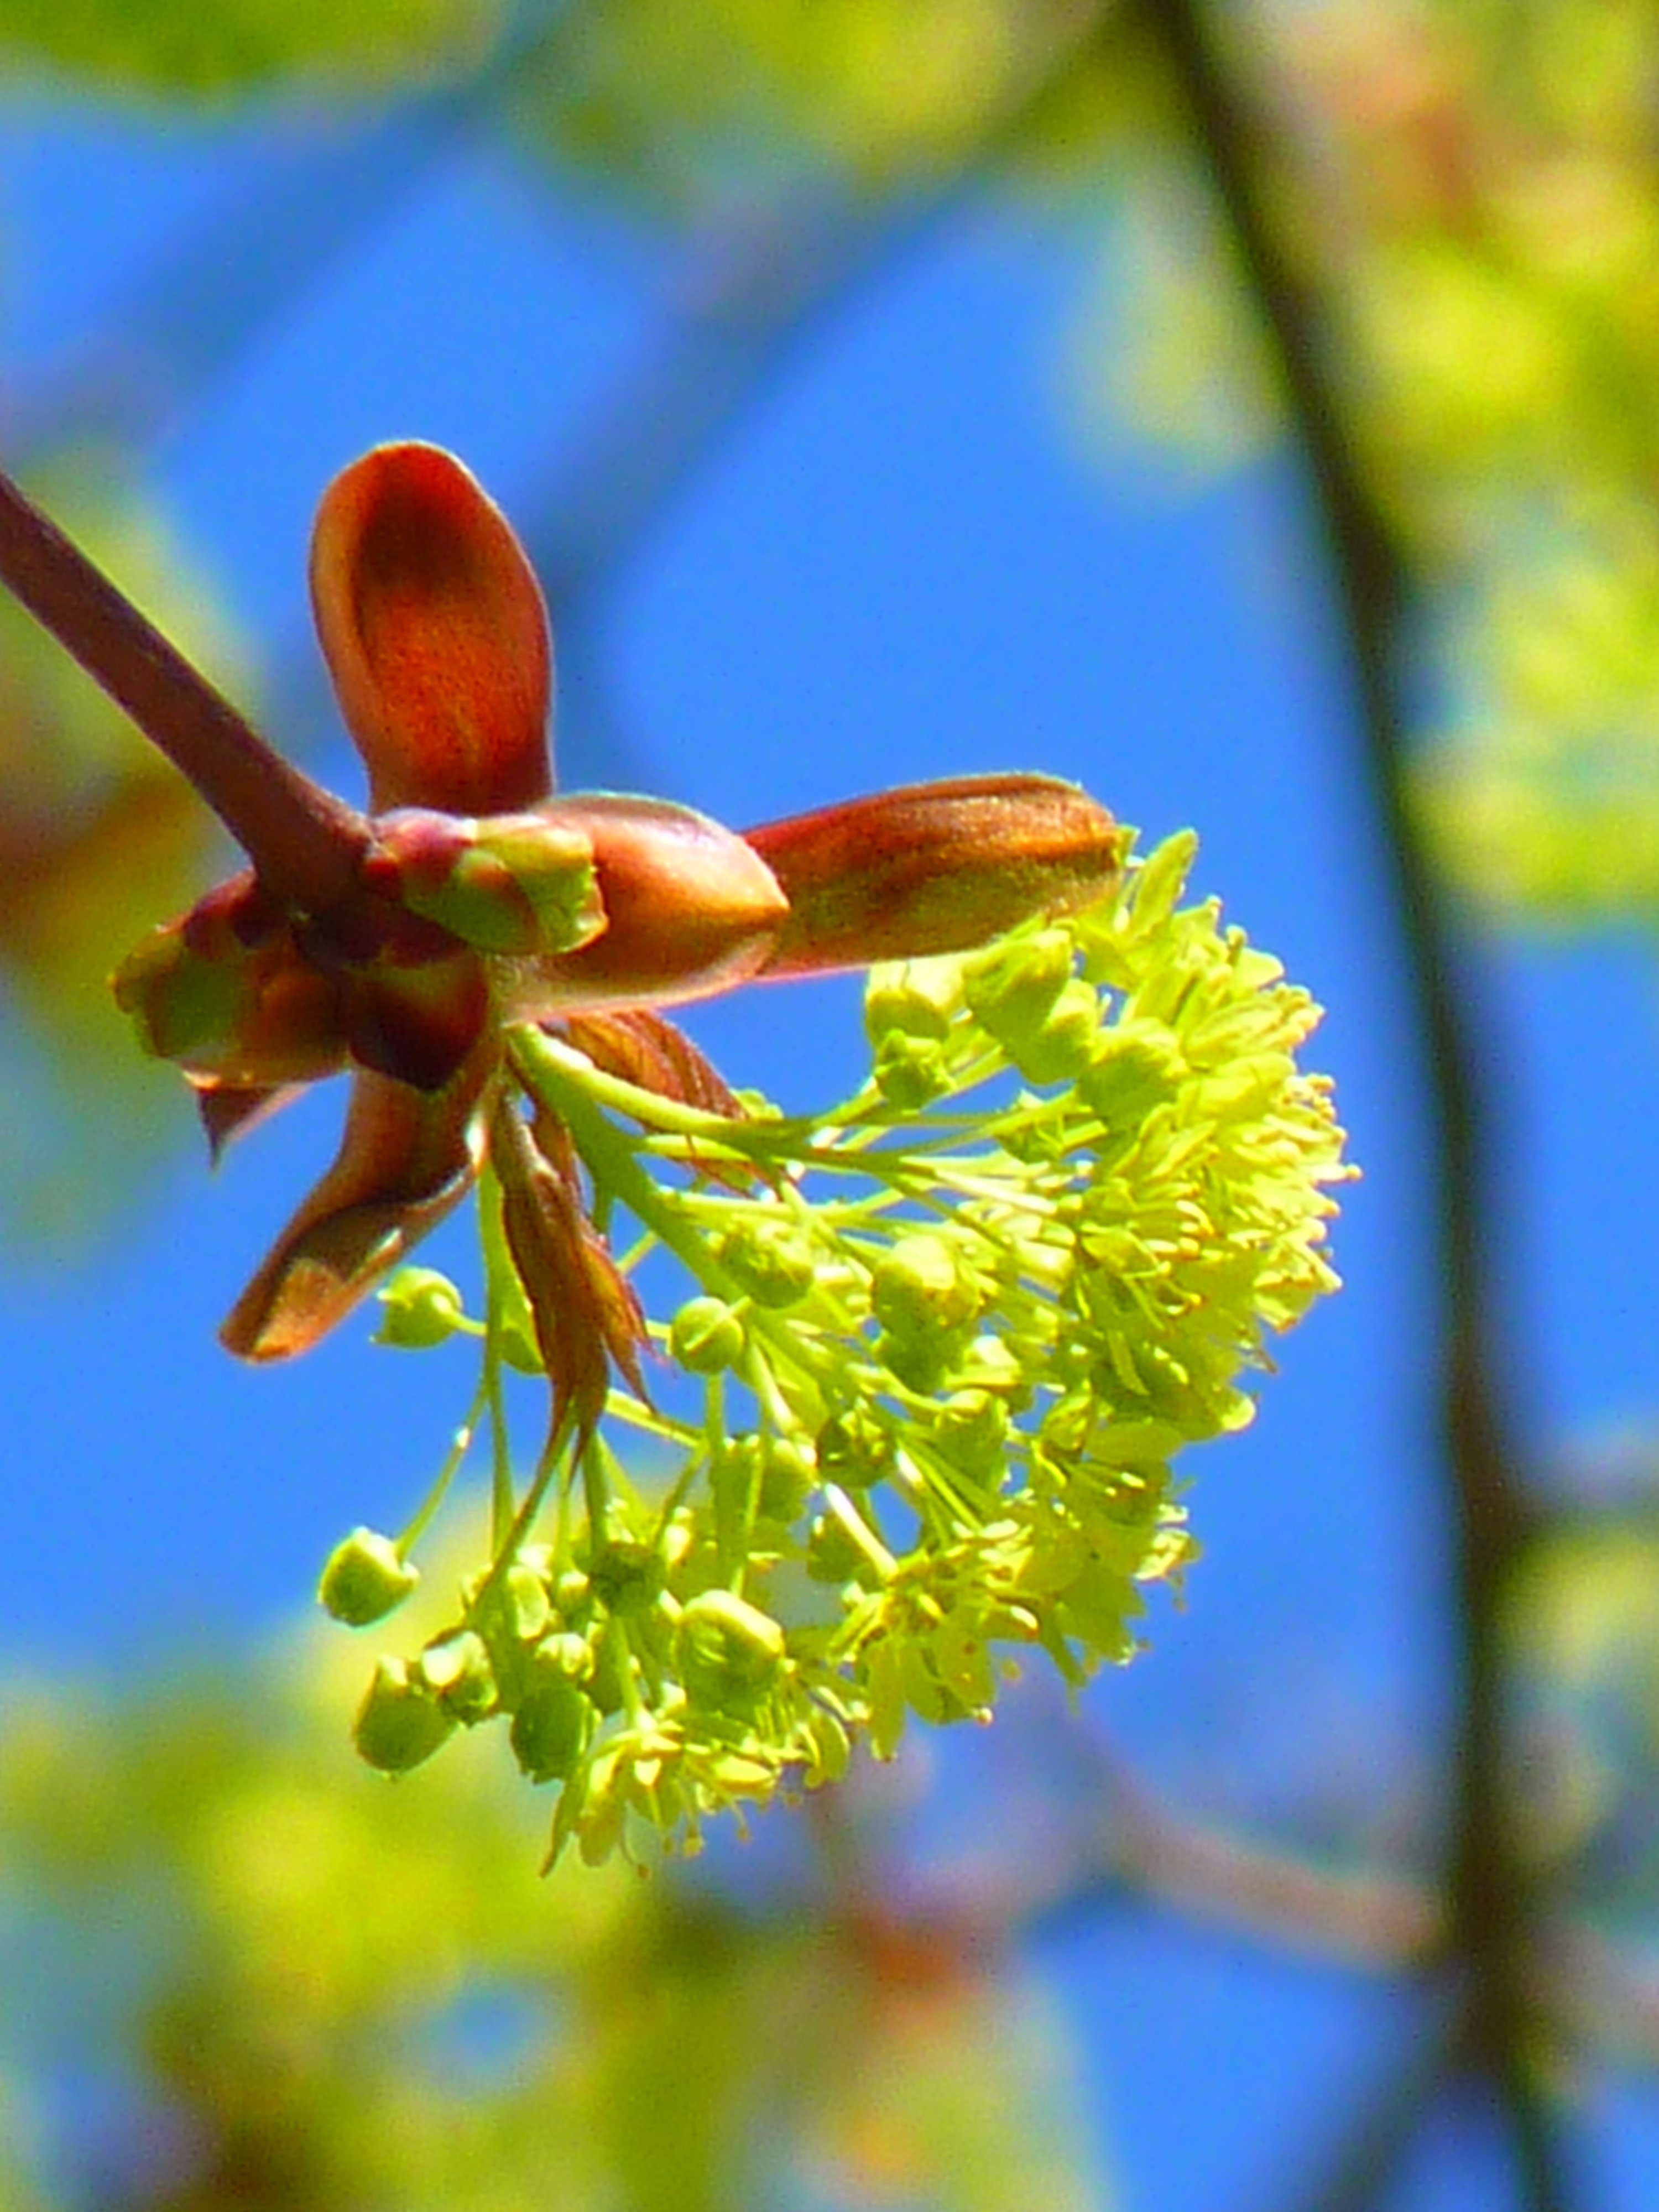
tree, nature, branch, blossom, plant, photography, leaf, flower, spring, produce, botany, flora, maple, wildflower, close up, shrub, bud, early bloomer, light green, macro photography, flowering plant, neon green, maple blossom blossom, plant stem, woody plant, land plant